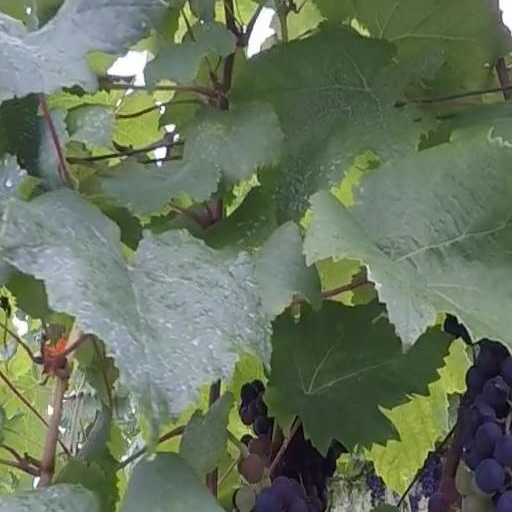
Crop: grape